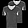
Label: T - shirt / top